Ciguatera (manga)

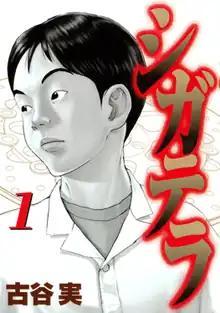
First volume cover

is a Japanese manga series written and illustrated by Minoru Furuya. It was serialized in Kodansha's manga magazine "Weekly Young Magazine" from July 2003 to June 2005, with its chapters collected in six volumes.